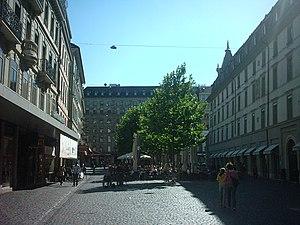
Cité-centre est un terme administratif désignant le centre-ville de Genève.
La place du Molard est une place de la ville de Genève en Suisse. C’était historiquement le principal port et le centre économique au XVIᵉ siècle.